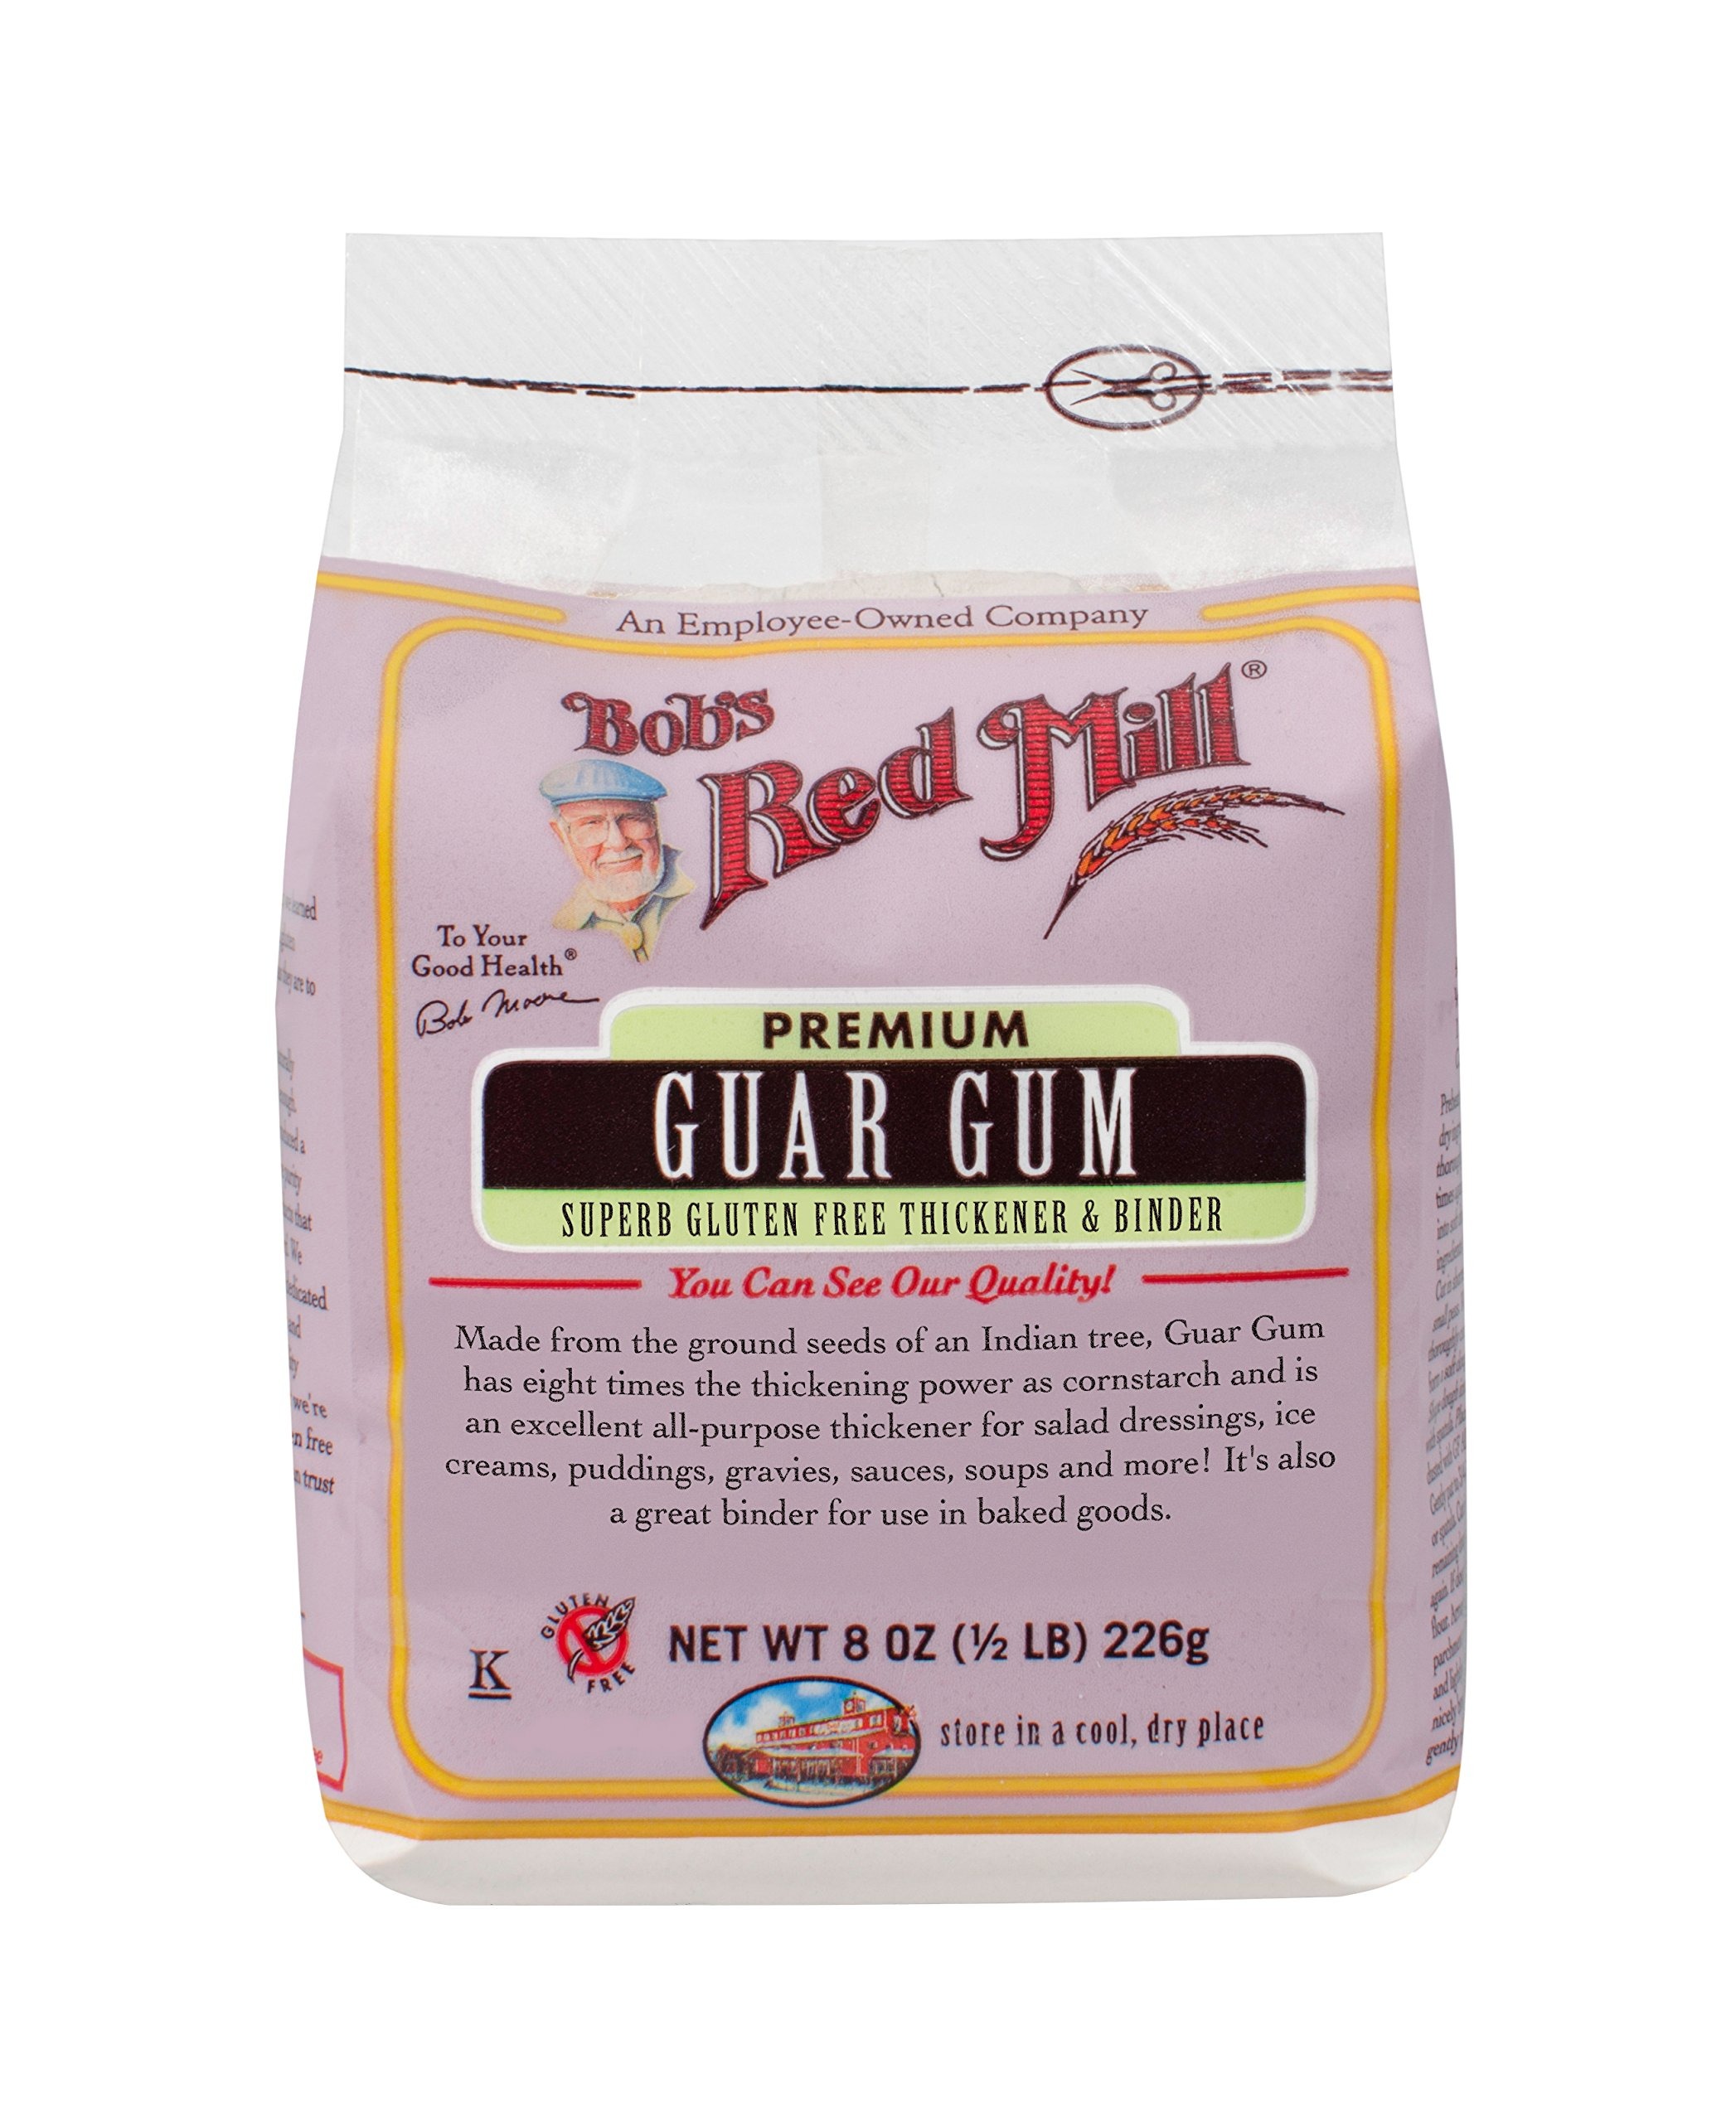
Item Name: Bob's Red Mill Guar Gum, 8 Ounce
Bullet Point 1: One, 8 oz. bag (0.5 lbs.)
Bullet Point 2: Gluten Free; Vegan; Vegetarian; High in Fiber; Kosher Pareve
Bullet Point 3: Manufactured in a dedicated gluten free facility; R5-ELISA tested gluten free
Bullet Point 4: Thickener and binder
Bullet Point 5: Gluten free pantry staple
Value: 8.0
Unit: Ounce

Price: 13.1